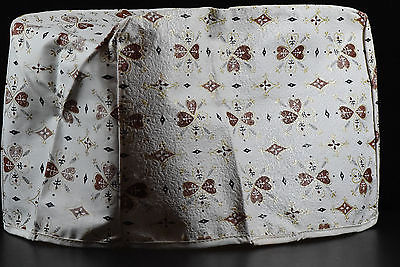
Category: toaster